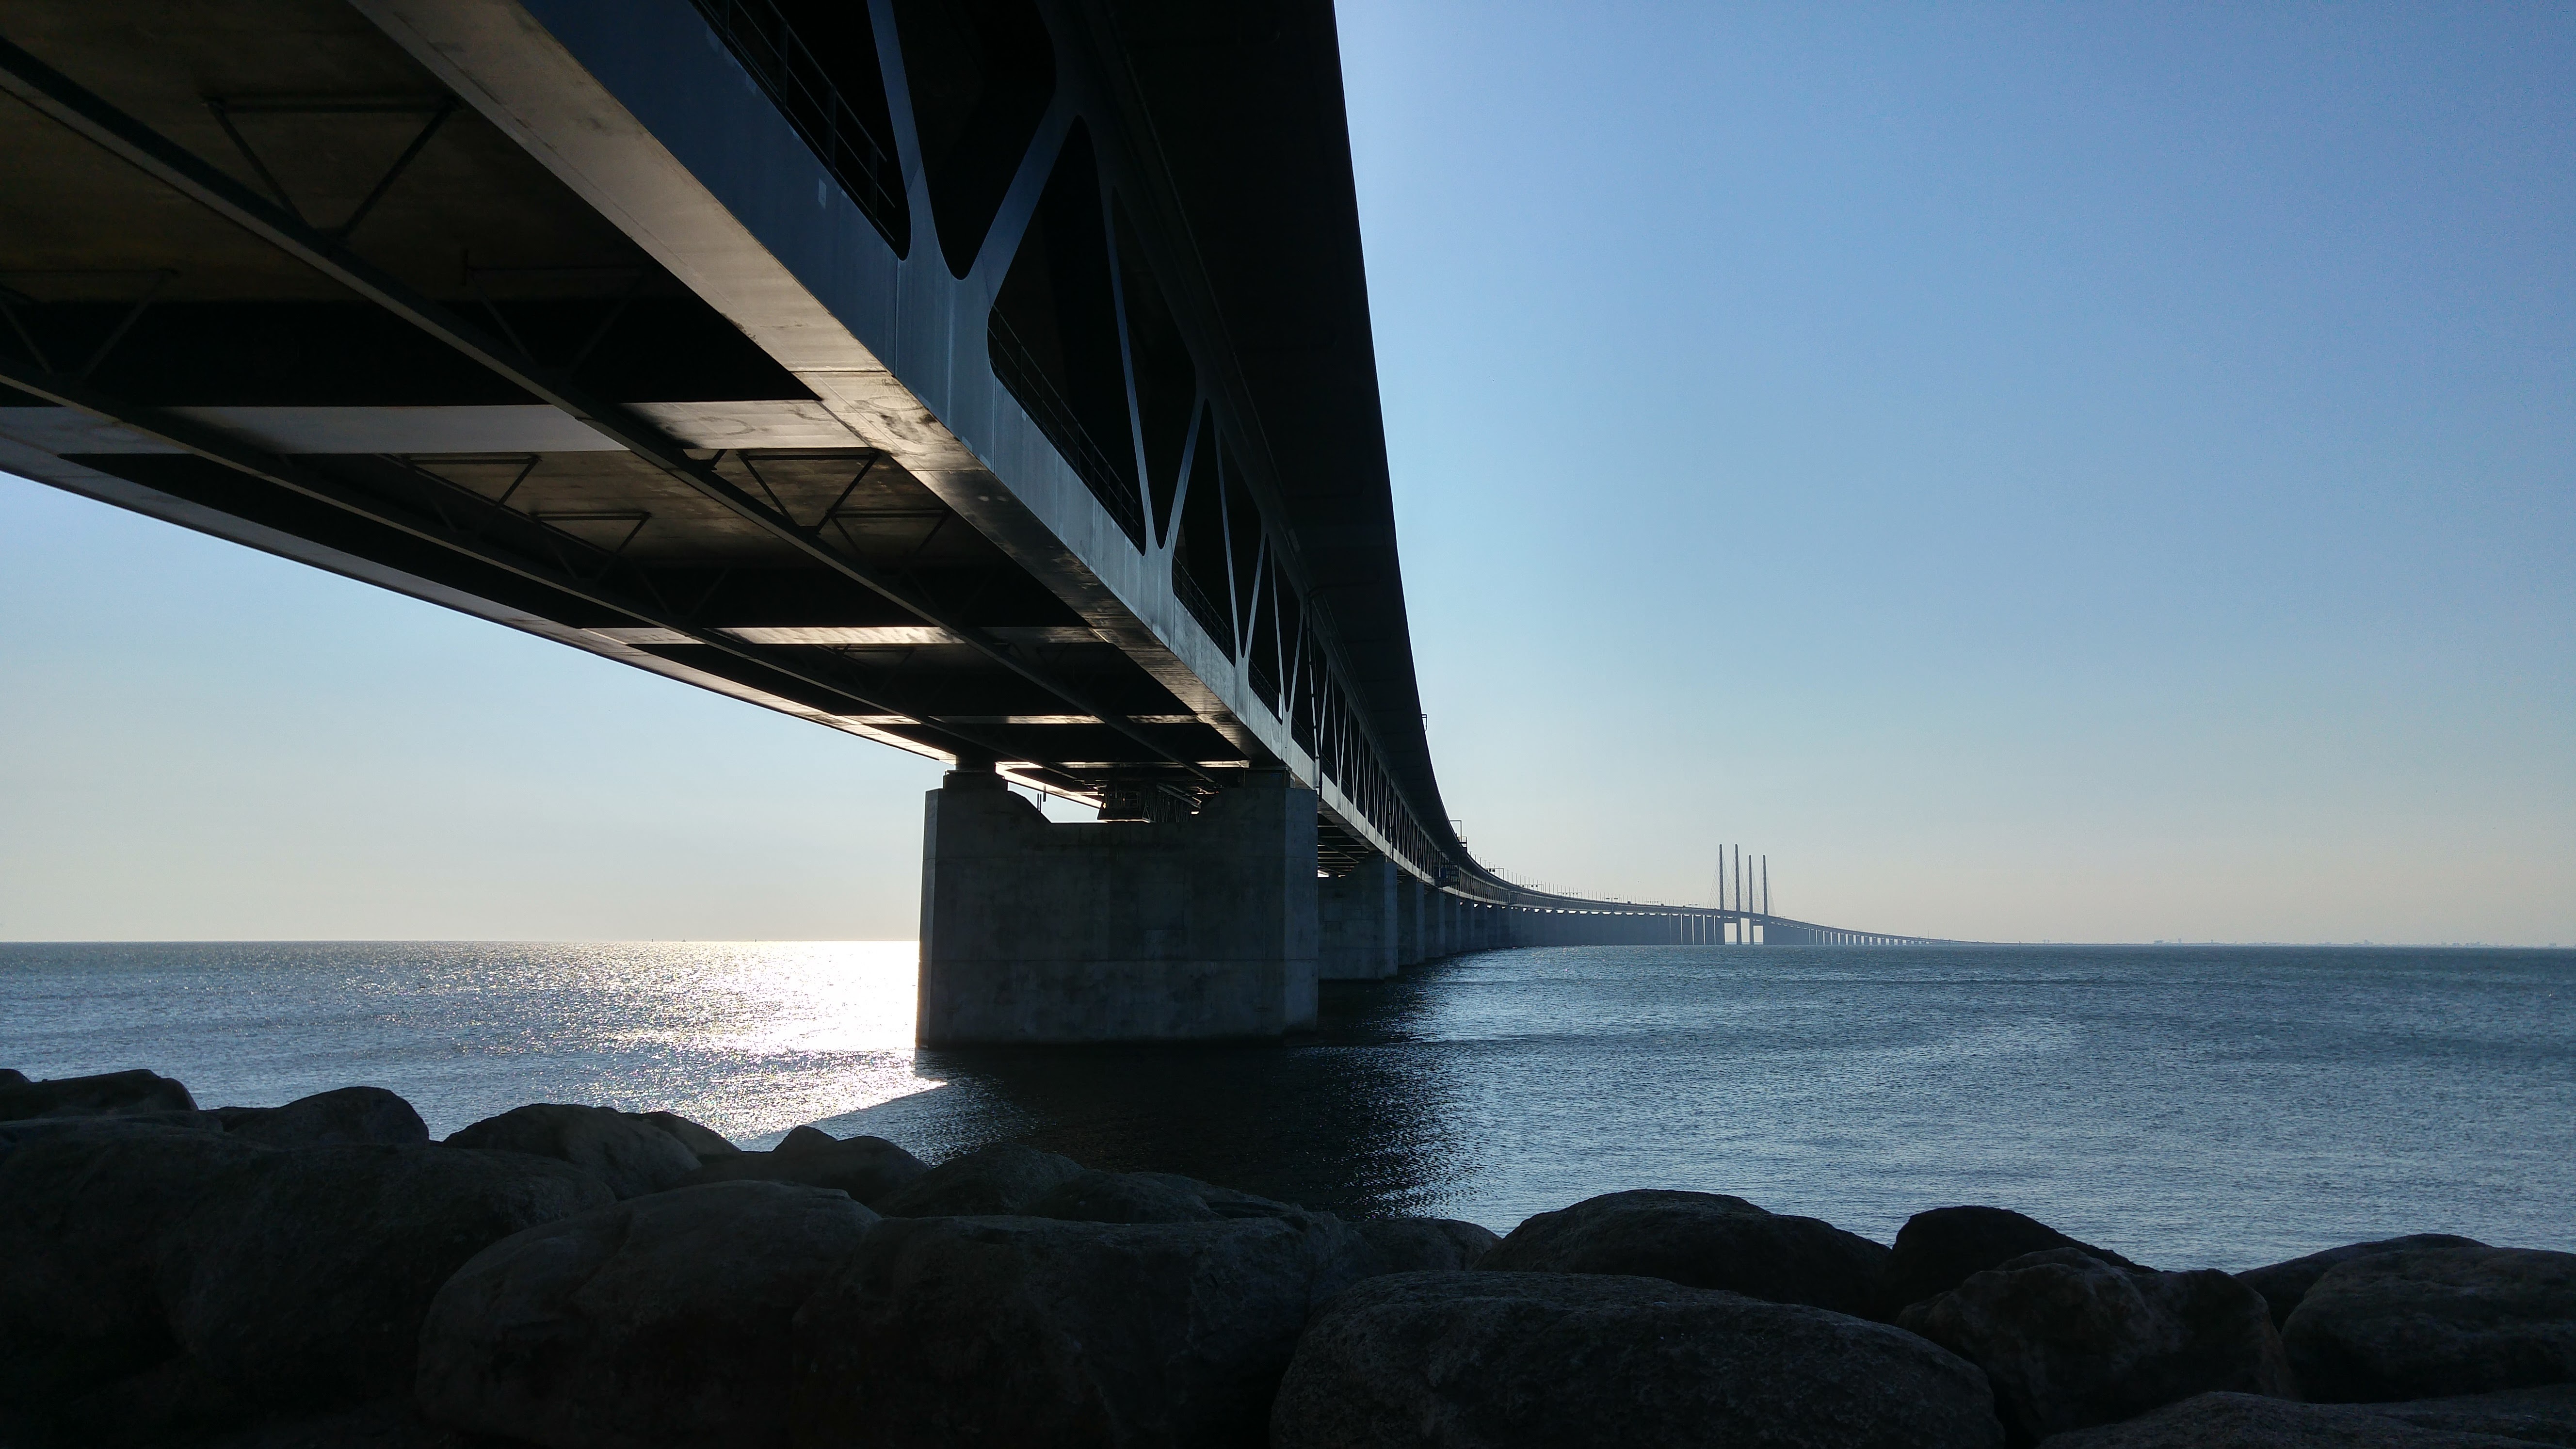
beach, sea, coast, water, ocean, horizon, cloud, architecture, sunrise, sunset, boat, bridge, sunlight, morning, shore, wave, dusk, evening, reflection, vehicle, bay, destination